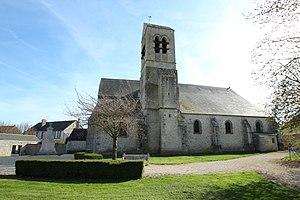
Église Saint-Martin de Gommerville (Eure-et-Loir) en France.